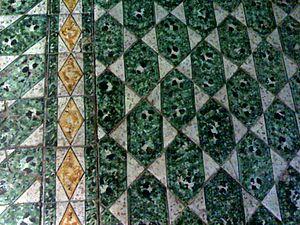
La basilique San Giovanni Maggiore est une des églises les plus importantes de Naples. Elle se trouve dans le centre historique de la ville inscrit au patrimoine mondial de l'UNESCO. L'entrée principale de la basilique donne sur les escaliers San Giovanni et donc ensuite sur la via Mezzocannone, d'où la façade est bien visible. Une entrée latérale donne sur le largo San Giovanni Maggiore.